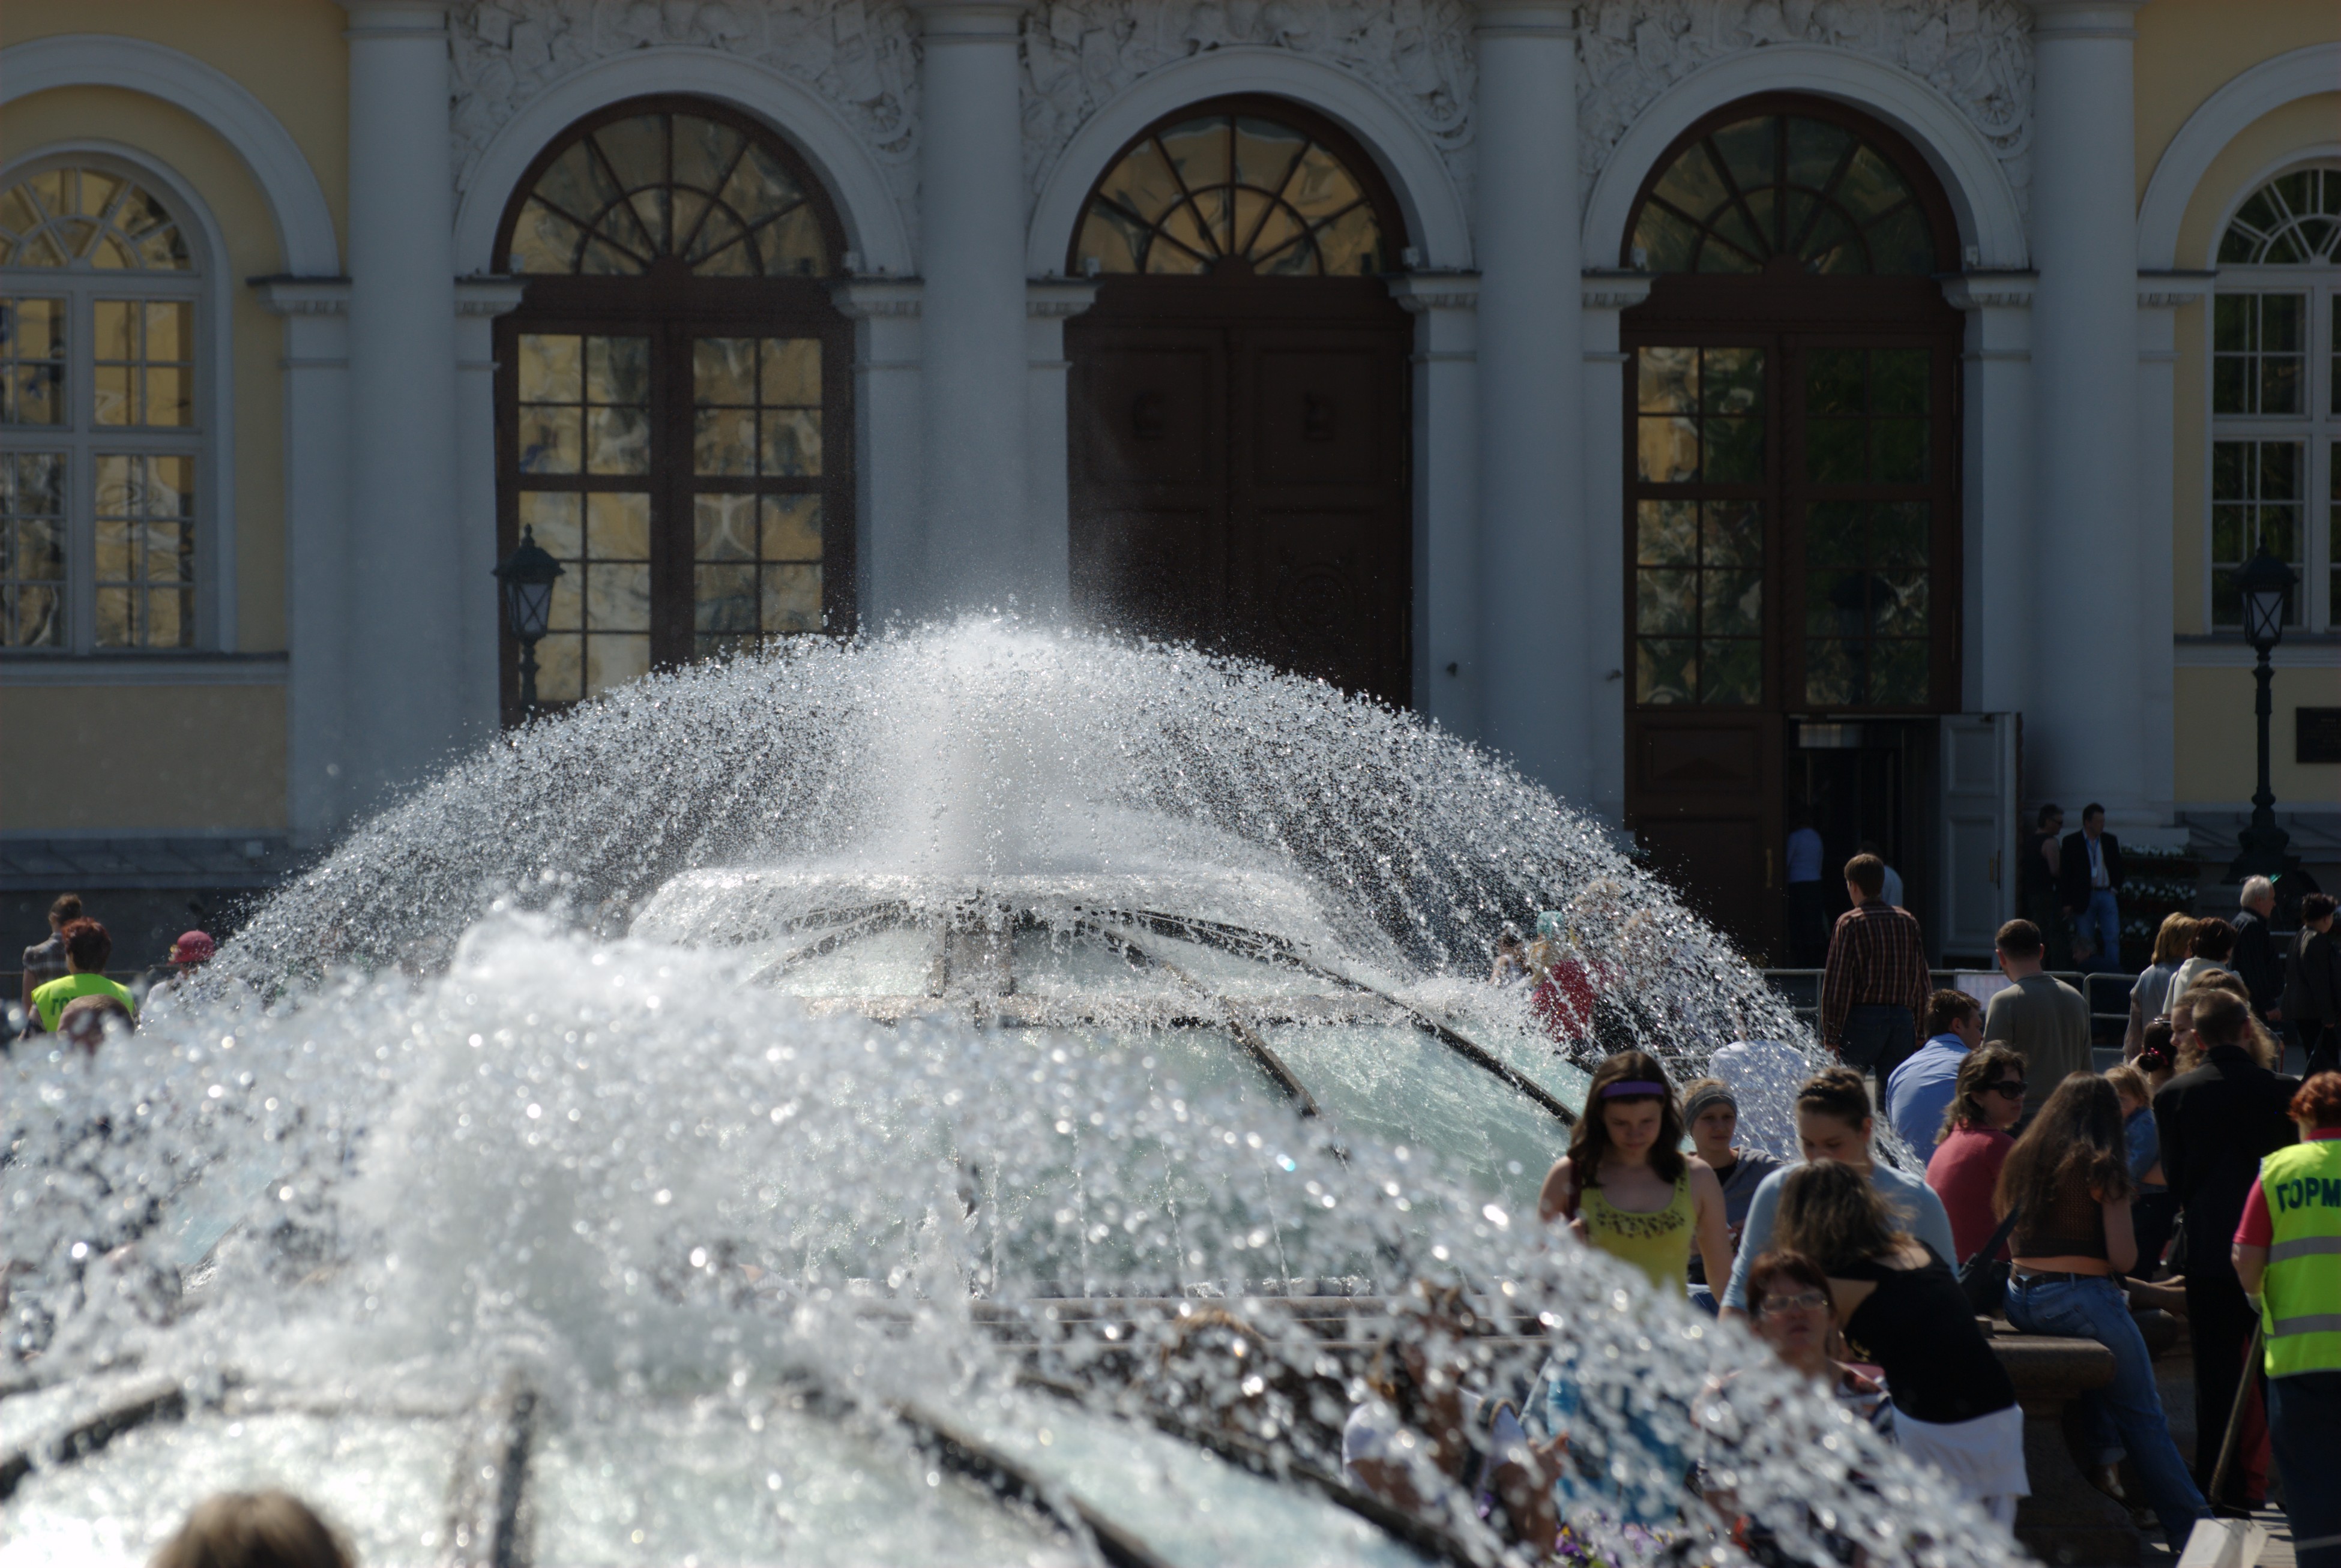
snow, city, cityscape, nikon, cool image, fountain, moscow, russia, d80, cityscapes, water feature, moskau, platinumphoto, anawesomeshot, nikond80, moscou, concordians